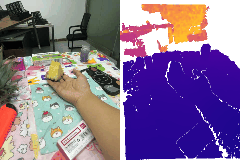
Label: pineapple